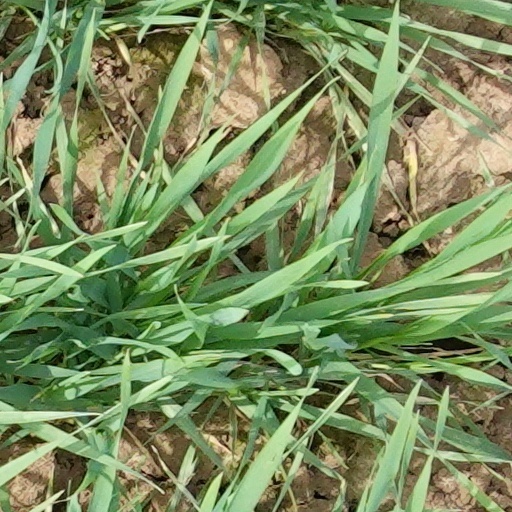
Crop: wheat